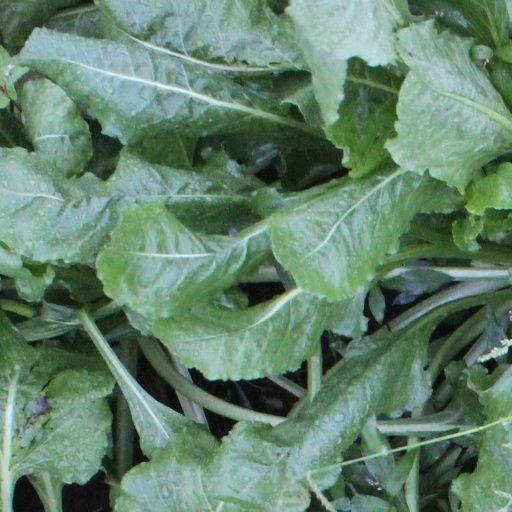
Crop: sugar beet